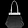
Label: Bag